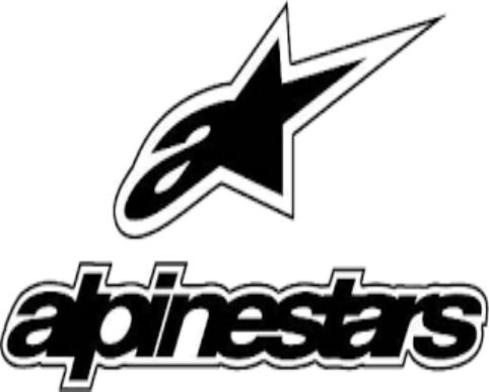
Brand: alpinestars-2
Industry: Clothes